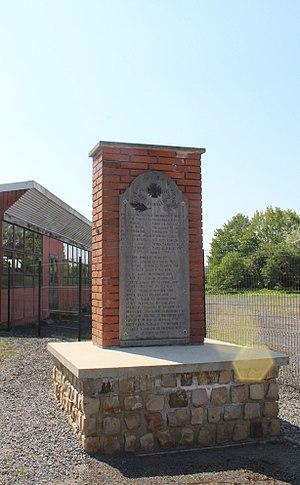
Le monument aux morts de la Haie Menneresse
La Haie Menneresse est un hameau partagé entre les communes de Busigny, de Molain, de Saint-Souplet et de Vaux-Andigny, située à cheval dans les départements de l'Aisne et du Nord, en région Hauts-de-France.